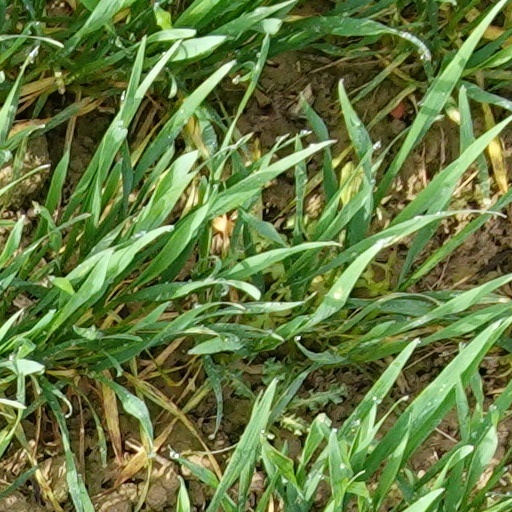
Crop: wheat